2006 United States House of Representatives elections in Washington

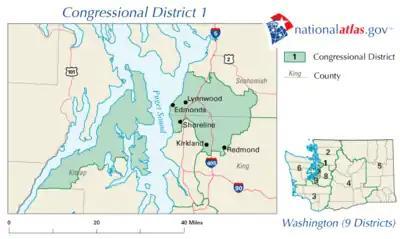

Incumbent Democratic Congressman Jay Inslee easily dispatched Republican challenger Larry Ishmael to win a sixth term.